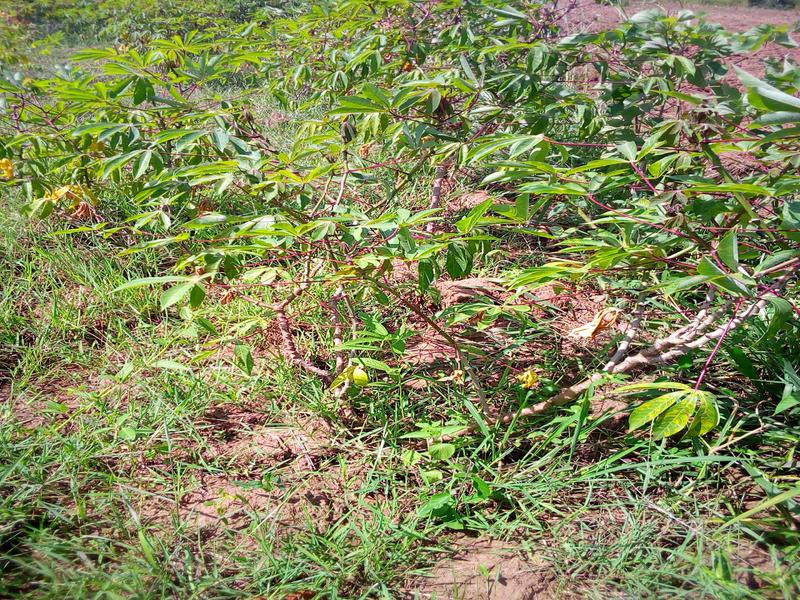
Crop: cassava
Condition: brown_streak_disease